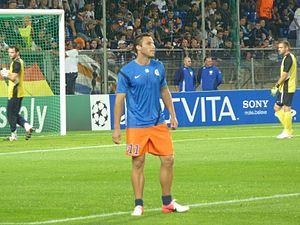
Emanuel Herrera lors du match MHSC - Arsenal (Ligue des Champions, Phase de poules, 1er match, 18/09/2012)
Emanuel Herrera est un footballeur argentin né le 13 avril 1987 à Rosario. Il évolue au poste d'attaquant centre au Sporting Cristal.